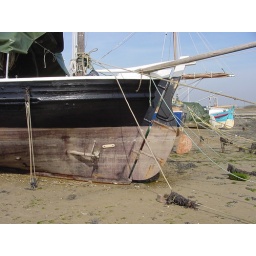
boats on the beach by Lelant, cornwall.